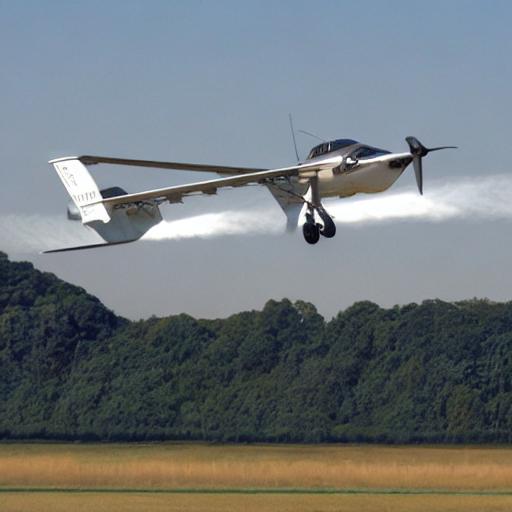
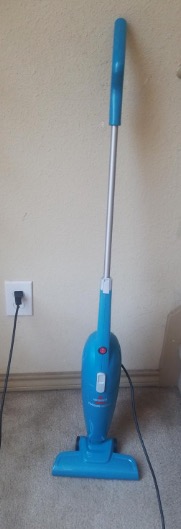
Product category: items_vacuum
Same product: no